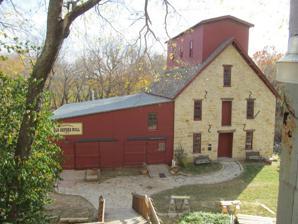
Building: Old Oxford Mill
Country: United States of America
Year built: 1875
United States historic place Old Oxford Mill U.S. National Register of Historic Places Show map of Kansas Show map of the United States Location Northeast of Oxford, Kansas Coordinates 37°17′40″N 97°09′30″W / 37.29444°N 97.15833°W / 37.29444; -97.15833 Area 12.5 acres (5.1 ha) Built 1875 Built by Hewitt, John; Cook, D.N. NRHP reference No. 82002677 Added to NRHP April 26, 1982 The Old Oxford Mill near Oxford, Kansas was built in 1875.  It was listed on the National Register of Historic Places in 1982. The mill is a three-story stone building, 40 by 30 feet (12.2 m × 9.1 m) in plan.  It has a steep gable roof. The listing included three contributing buildings . References